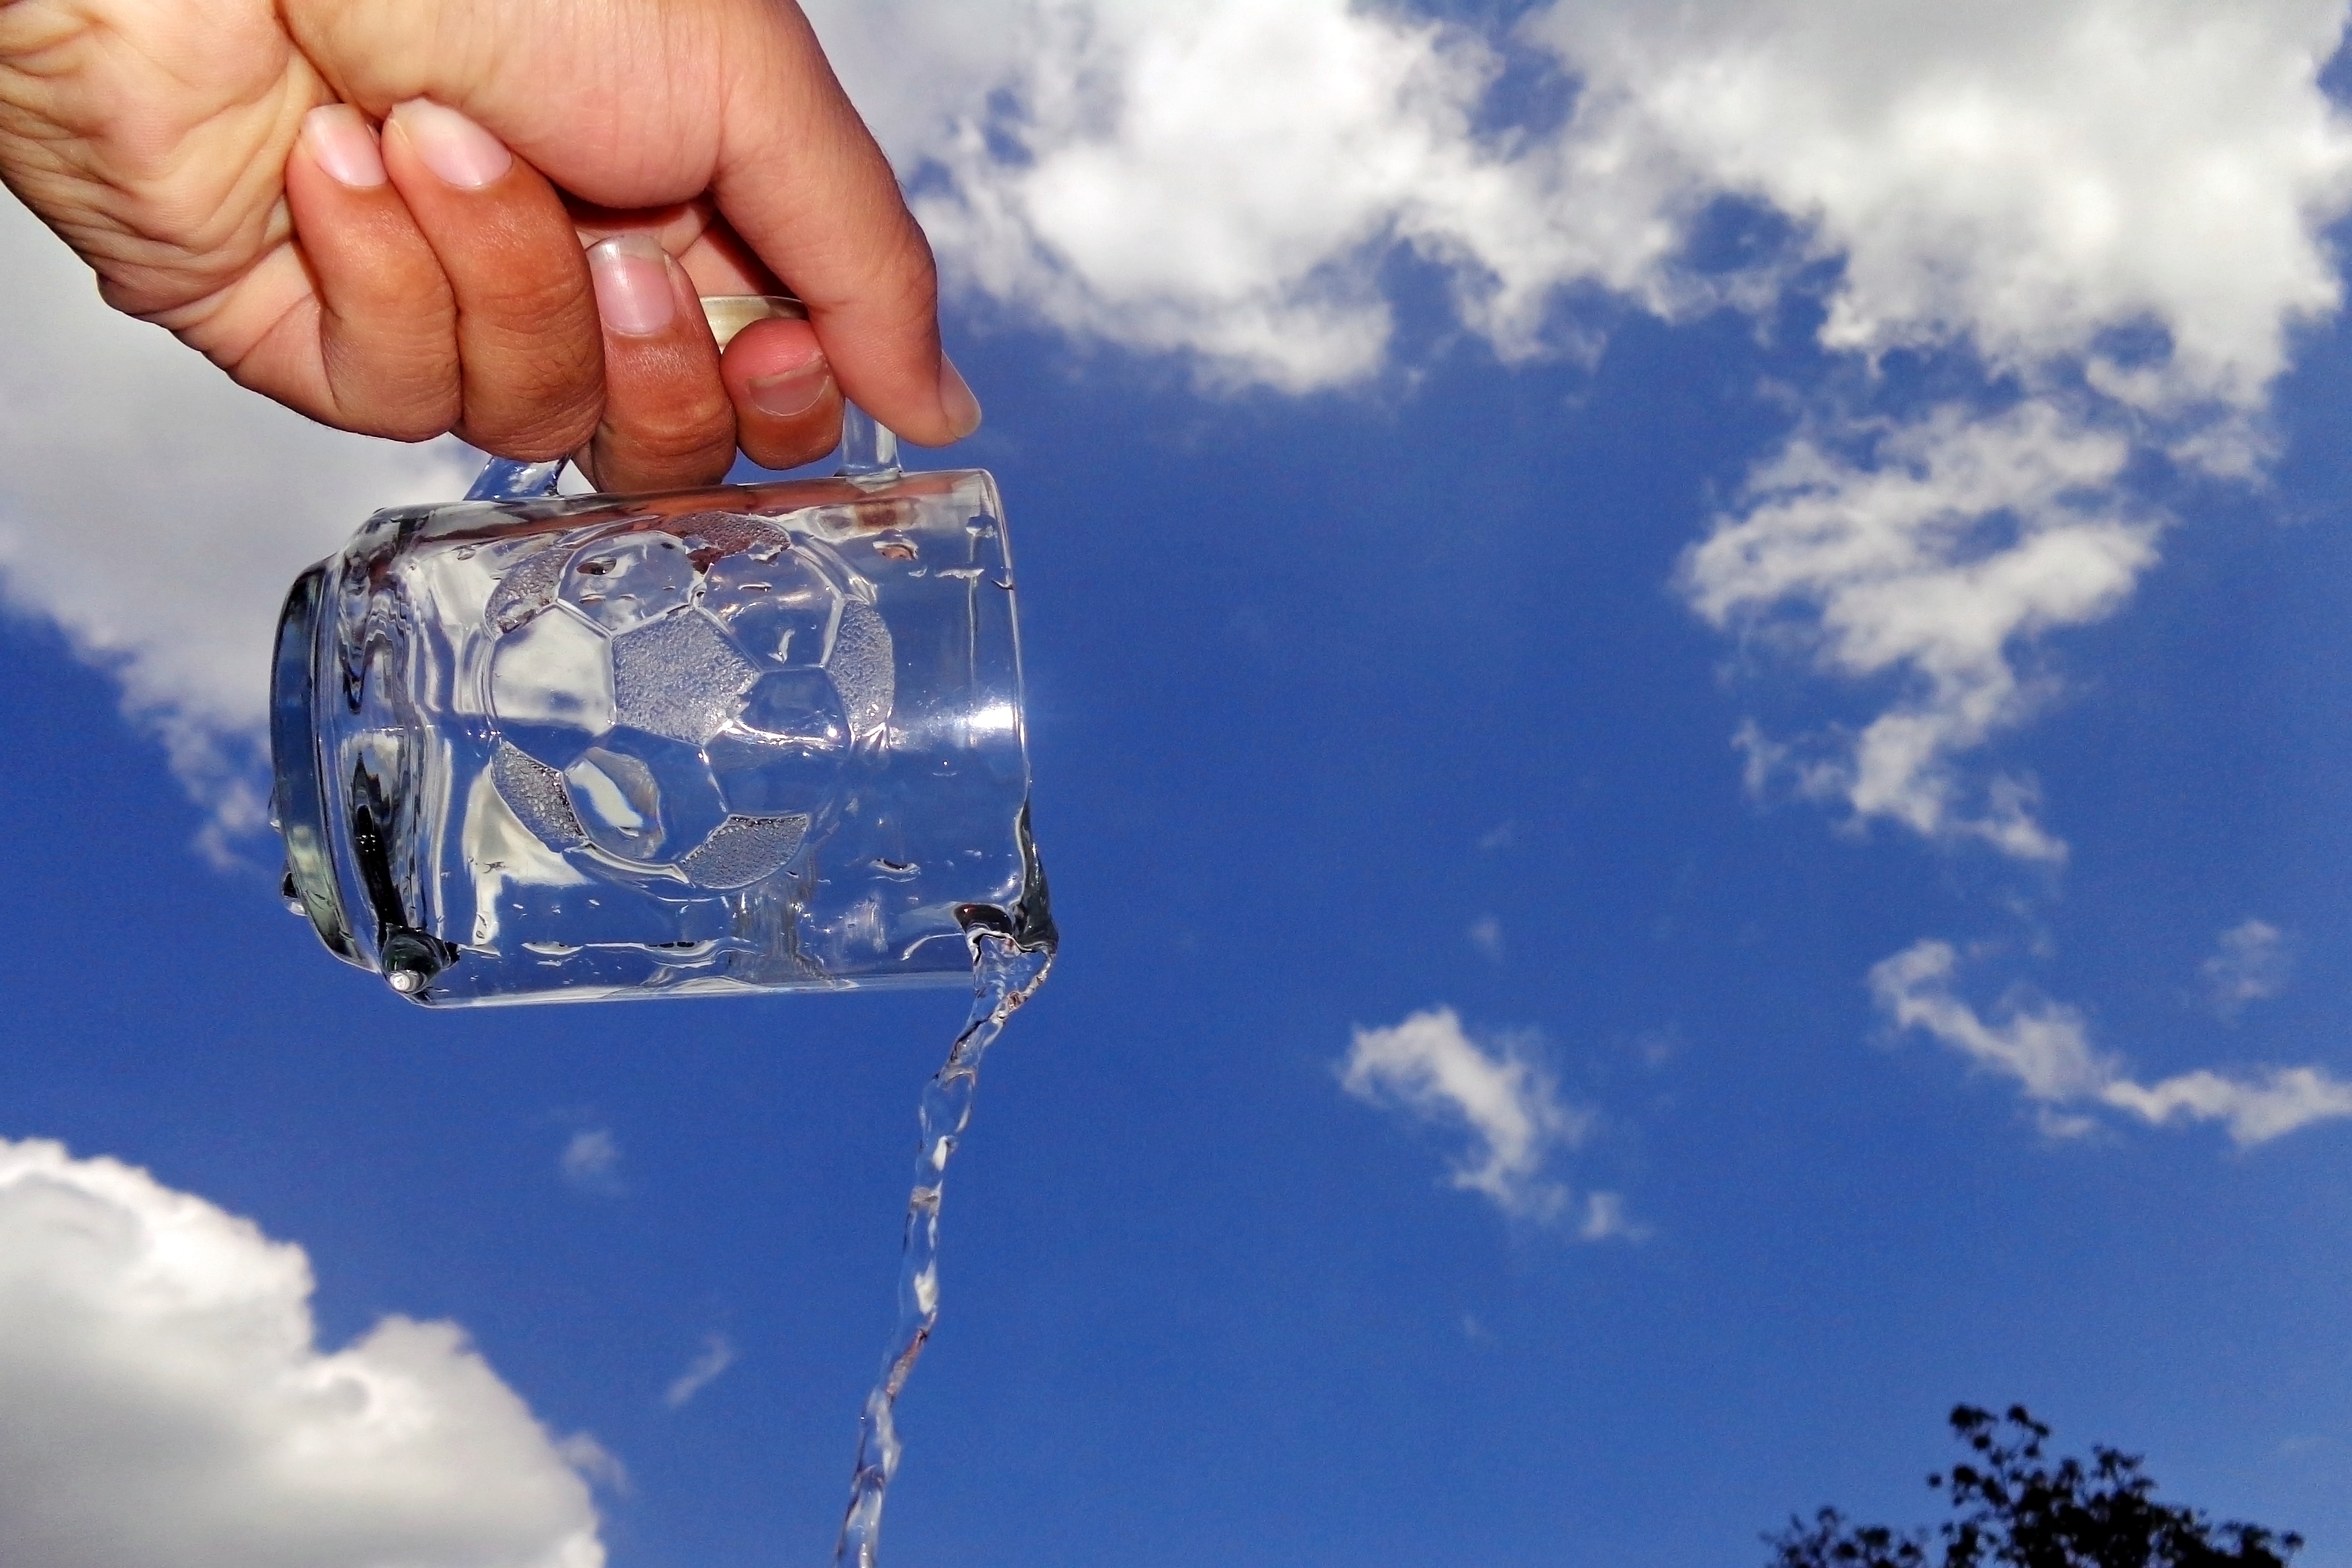
hand, water, cloud, sky, blue, clouds, creativity, conceptual, style, indonesia, idea, atmosphere of earth